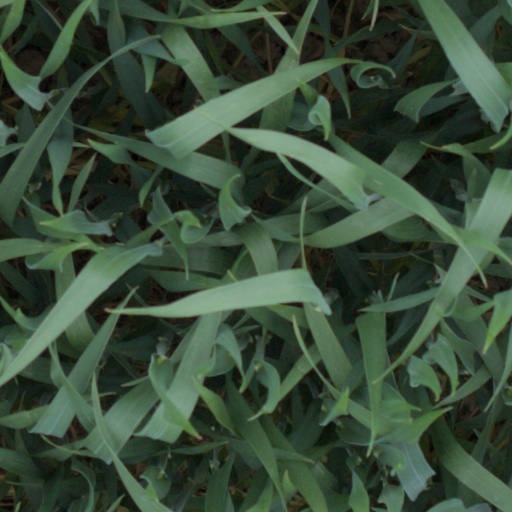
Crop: wheat